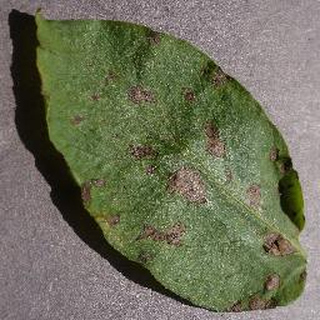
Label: potato_early_blight